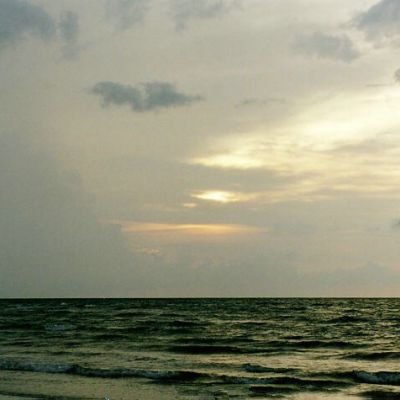
Cloud type: Cirrostratus (Cs)